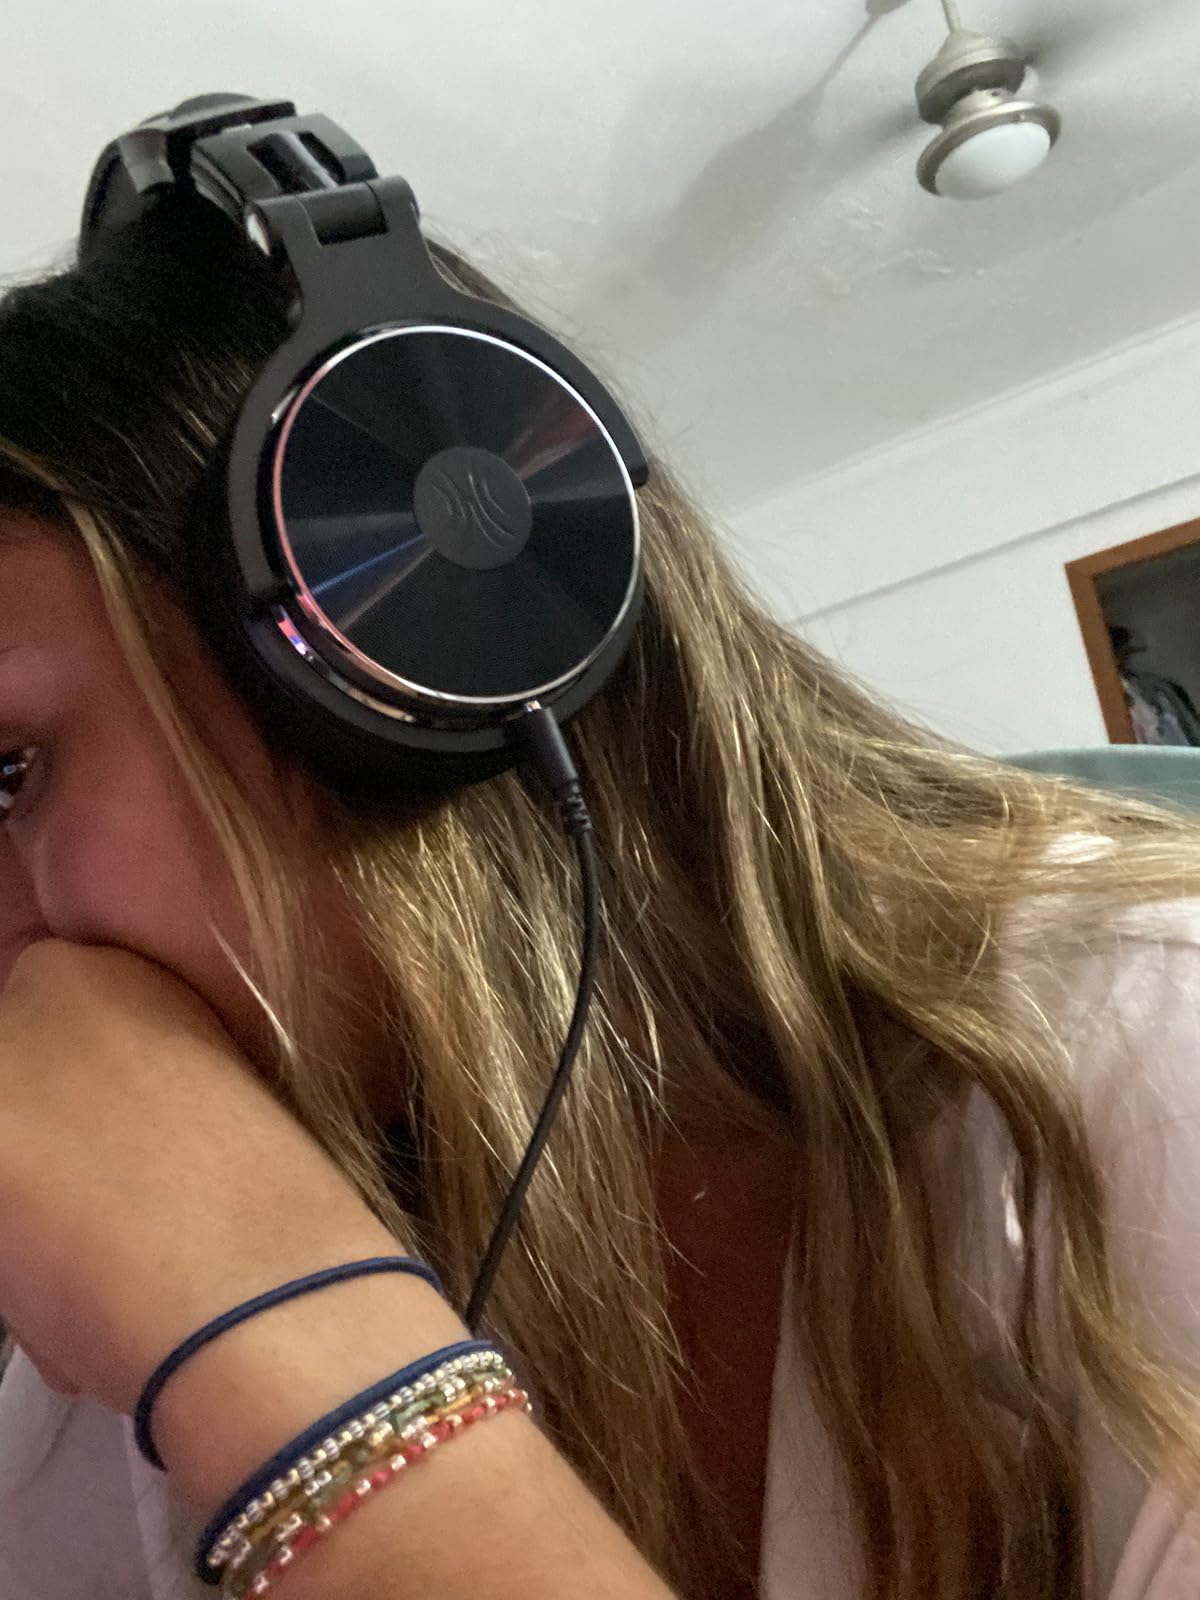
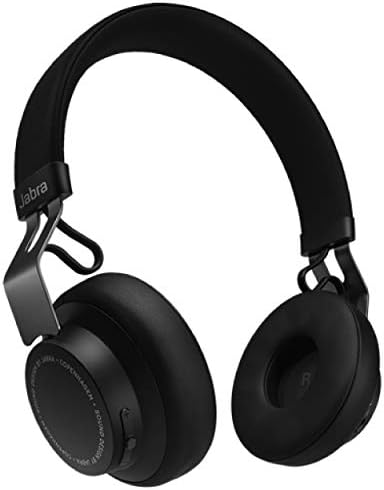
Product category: headphones
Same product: no